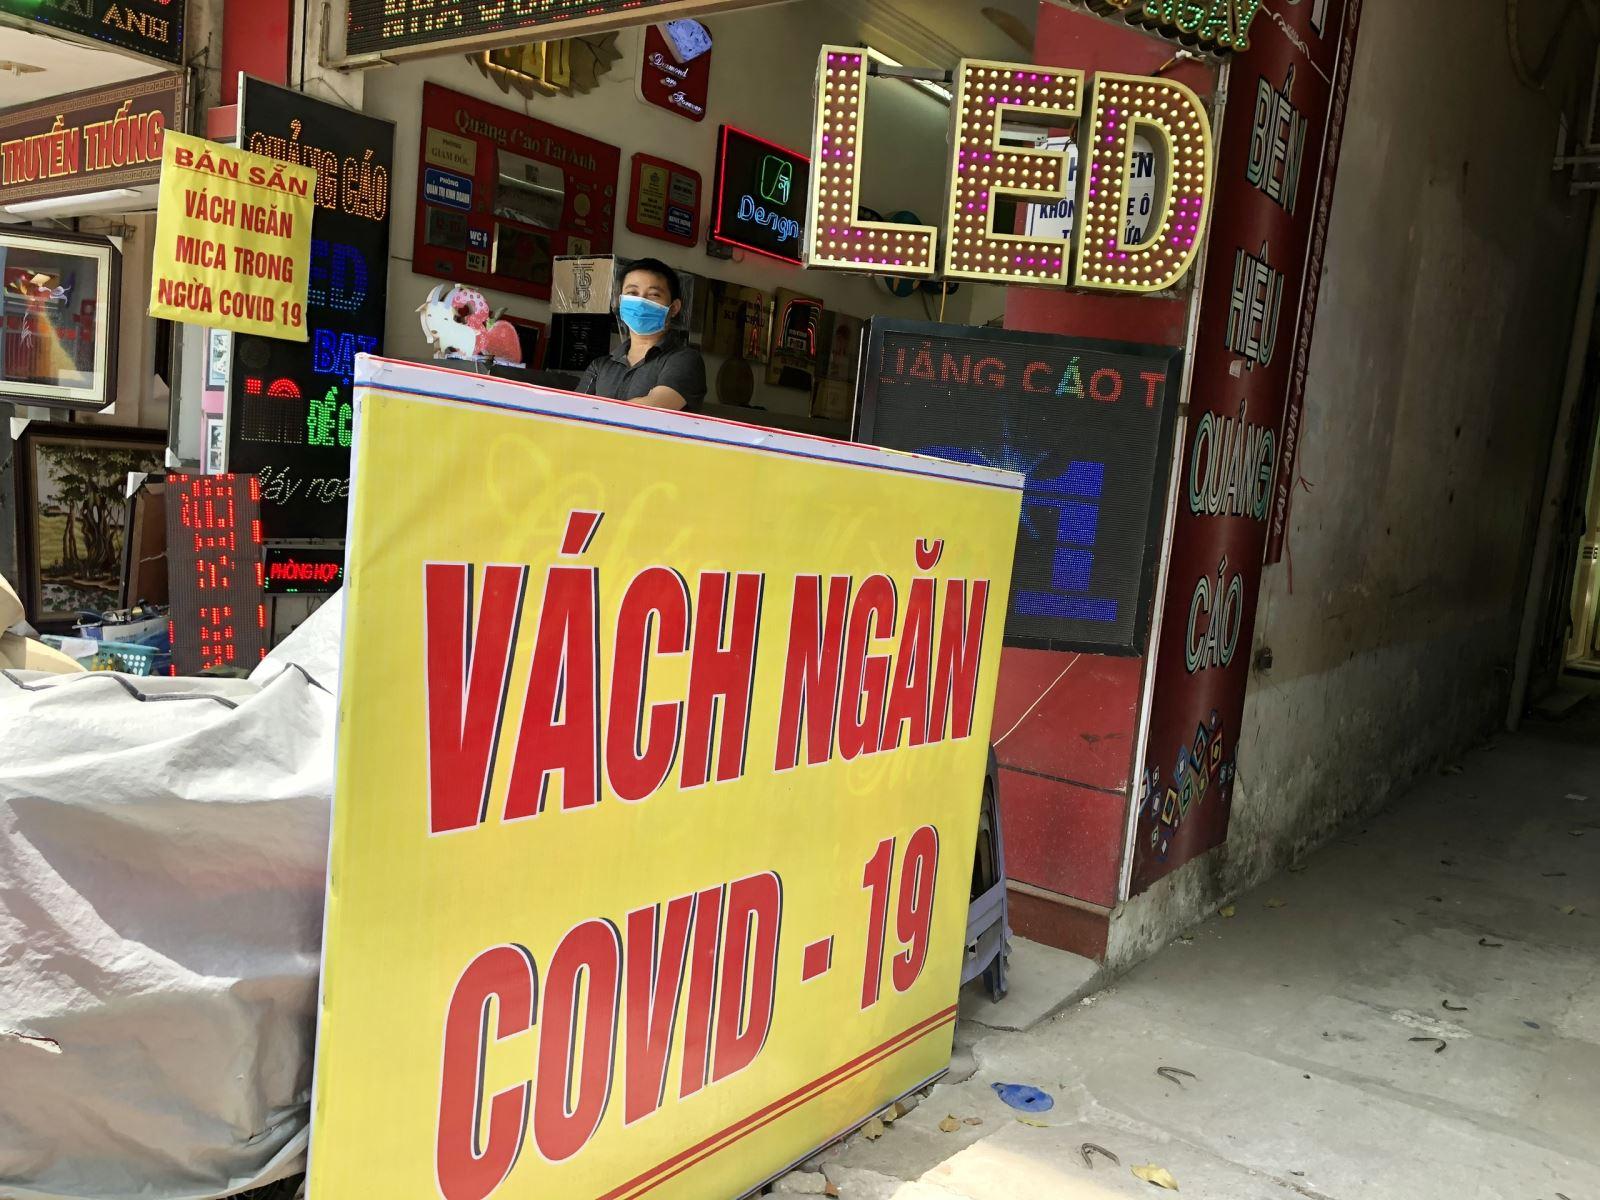
có một tấm bảng màu vàng xuất hiện ở bên đường